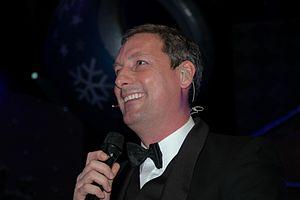
Studio 100 est une compagnie de production cinématographique belge qui produit des films et des émissions de télévision pour la jeunesse. Elle possède également cinq parcs d'attractions et des groupes musicaux. Si le studio vise initialement un public néerlandophone, il s'est ouvert, notamment par suite de rachats, à l'international et dans d'autres langues.
Gert Verhulst est un réalisateur, acteur, scénariste, producteur, chanteur et auteur-compositeur-interprète belge flamand, né le 24 janvier 1968 à Berchem. Il est principalement connu pour jouer le rôle de Gert dans la série télévisée destinée aux enfants Samson en Gert.